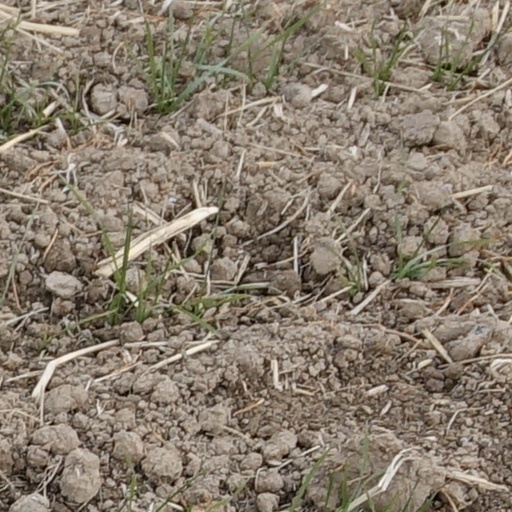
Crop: wheat